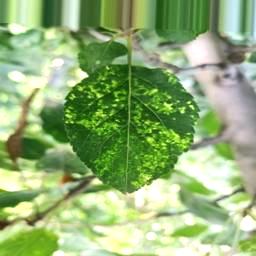
Label: Apple_Mosaic